3 for Bedroom C

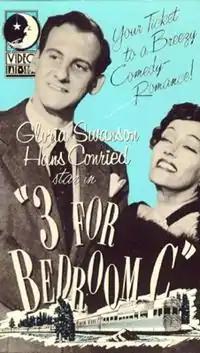
Theatrical release poster

Three for Bedroom "C" (sometimes written as "3 for Bedroom "C"") is a 1952 American comedy film released by Warner Brothers. It was directed by Milton H. Bren, who also wrote the screenplay. The film stars Gloria Swanson as an aging movie star. Music by Heinz Roemheld.